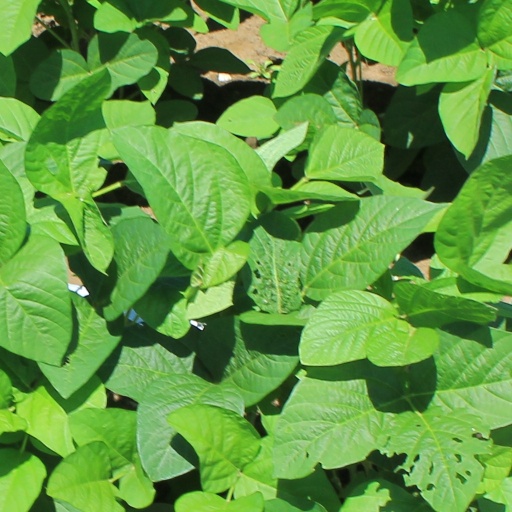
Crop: soybean